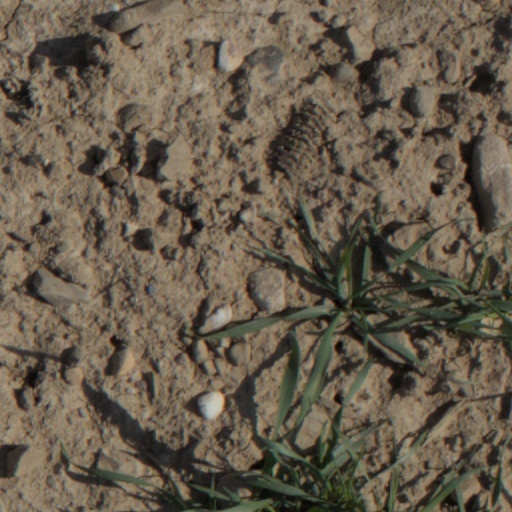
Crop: wheat